Kurdish refugees

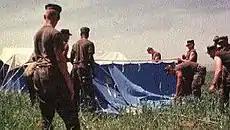
U.S. Marines construct a refugee camp to house Kurdish refugees, 1997

In 1991, when suppression of Kurdish rebellion in the north was initiated by Saddam and massacres of the Kurdish population appeared, Turkey ended being host to 200,000 Iraqi Kurds in a few days. Four days later, 1,500 refugees had died from exposure. One month later, the vast majority of refugees returned to Iraq. Following the 1991 uprising of the Iraqi people against Saddam Hussein, many Kurds were forced to flee the country to become refugees in bordering regions of Iran and Turkey. A northern no-fly zone was established following the First Gulf War in 1991 to facilitate the return of Kurdish refugees.